Dynamic quartz recrystallization

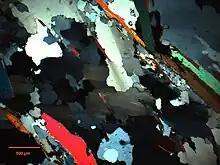
(5x) Photomicrograph of fully recrystallized quartz. Note lobate, interfingering boundaries. Bright colored grains are micas. Thin section prepared by Alex Webb.

The highest temperature of the three textures, grain boundary migration becomes the dominant mechanism at ~500-550°C. Exhibiting much larger recrystallized grain sizes than the other two regimes, in addition to lobate and highly interfingering boundaries, at these temperatures quartz is completely recrystallized. That is, no evidence for original grains can be found. At these high temperatures, grain boundaries are free to sweep across entire grains, resulting in much less localized boundary formation/change. In this case as well, intragranular deformation features have been erased, but may be present from later-stage overprinting.